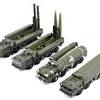
Label: Iskander